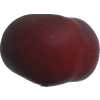
Label: nectarine_flat